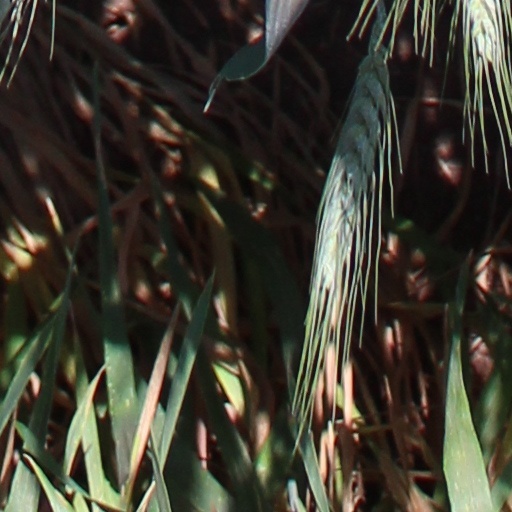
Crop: wheat